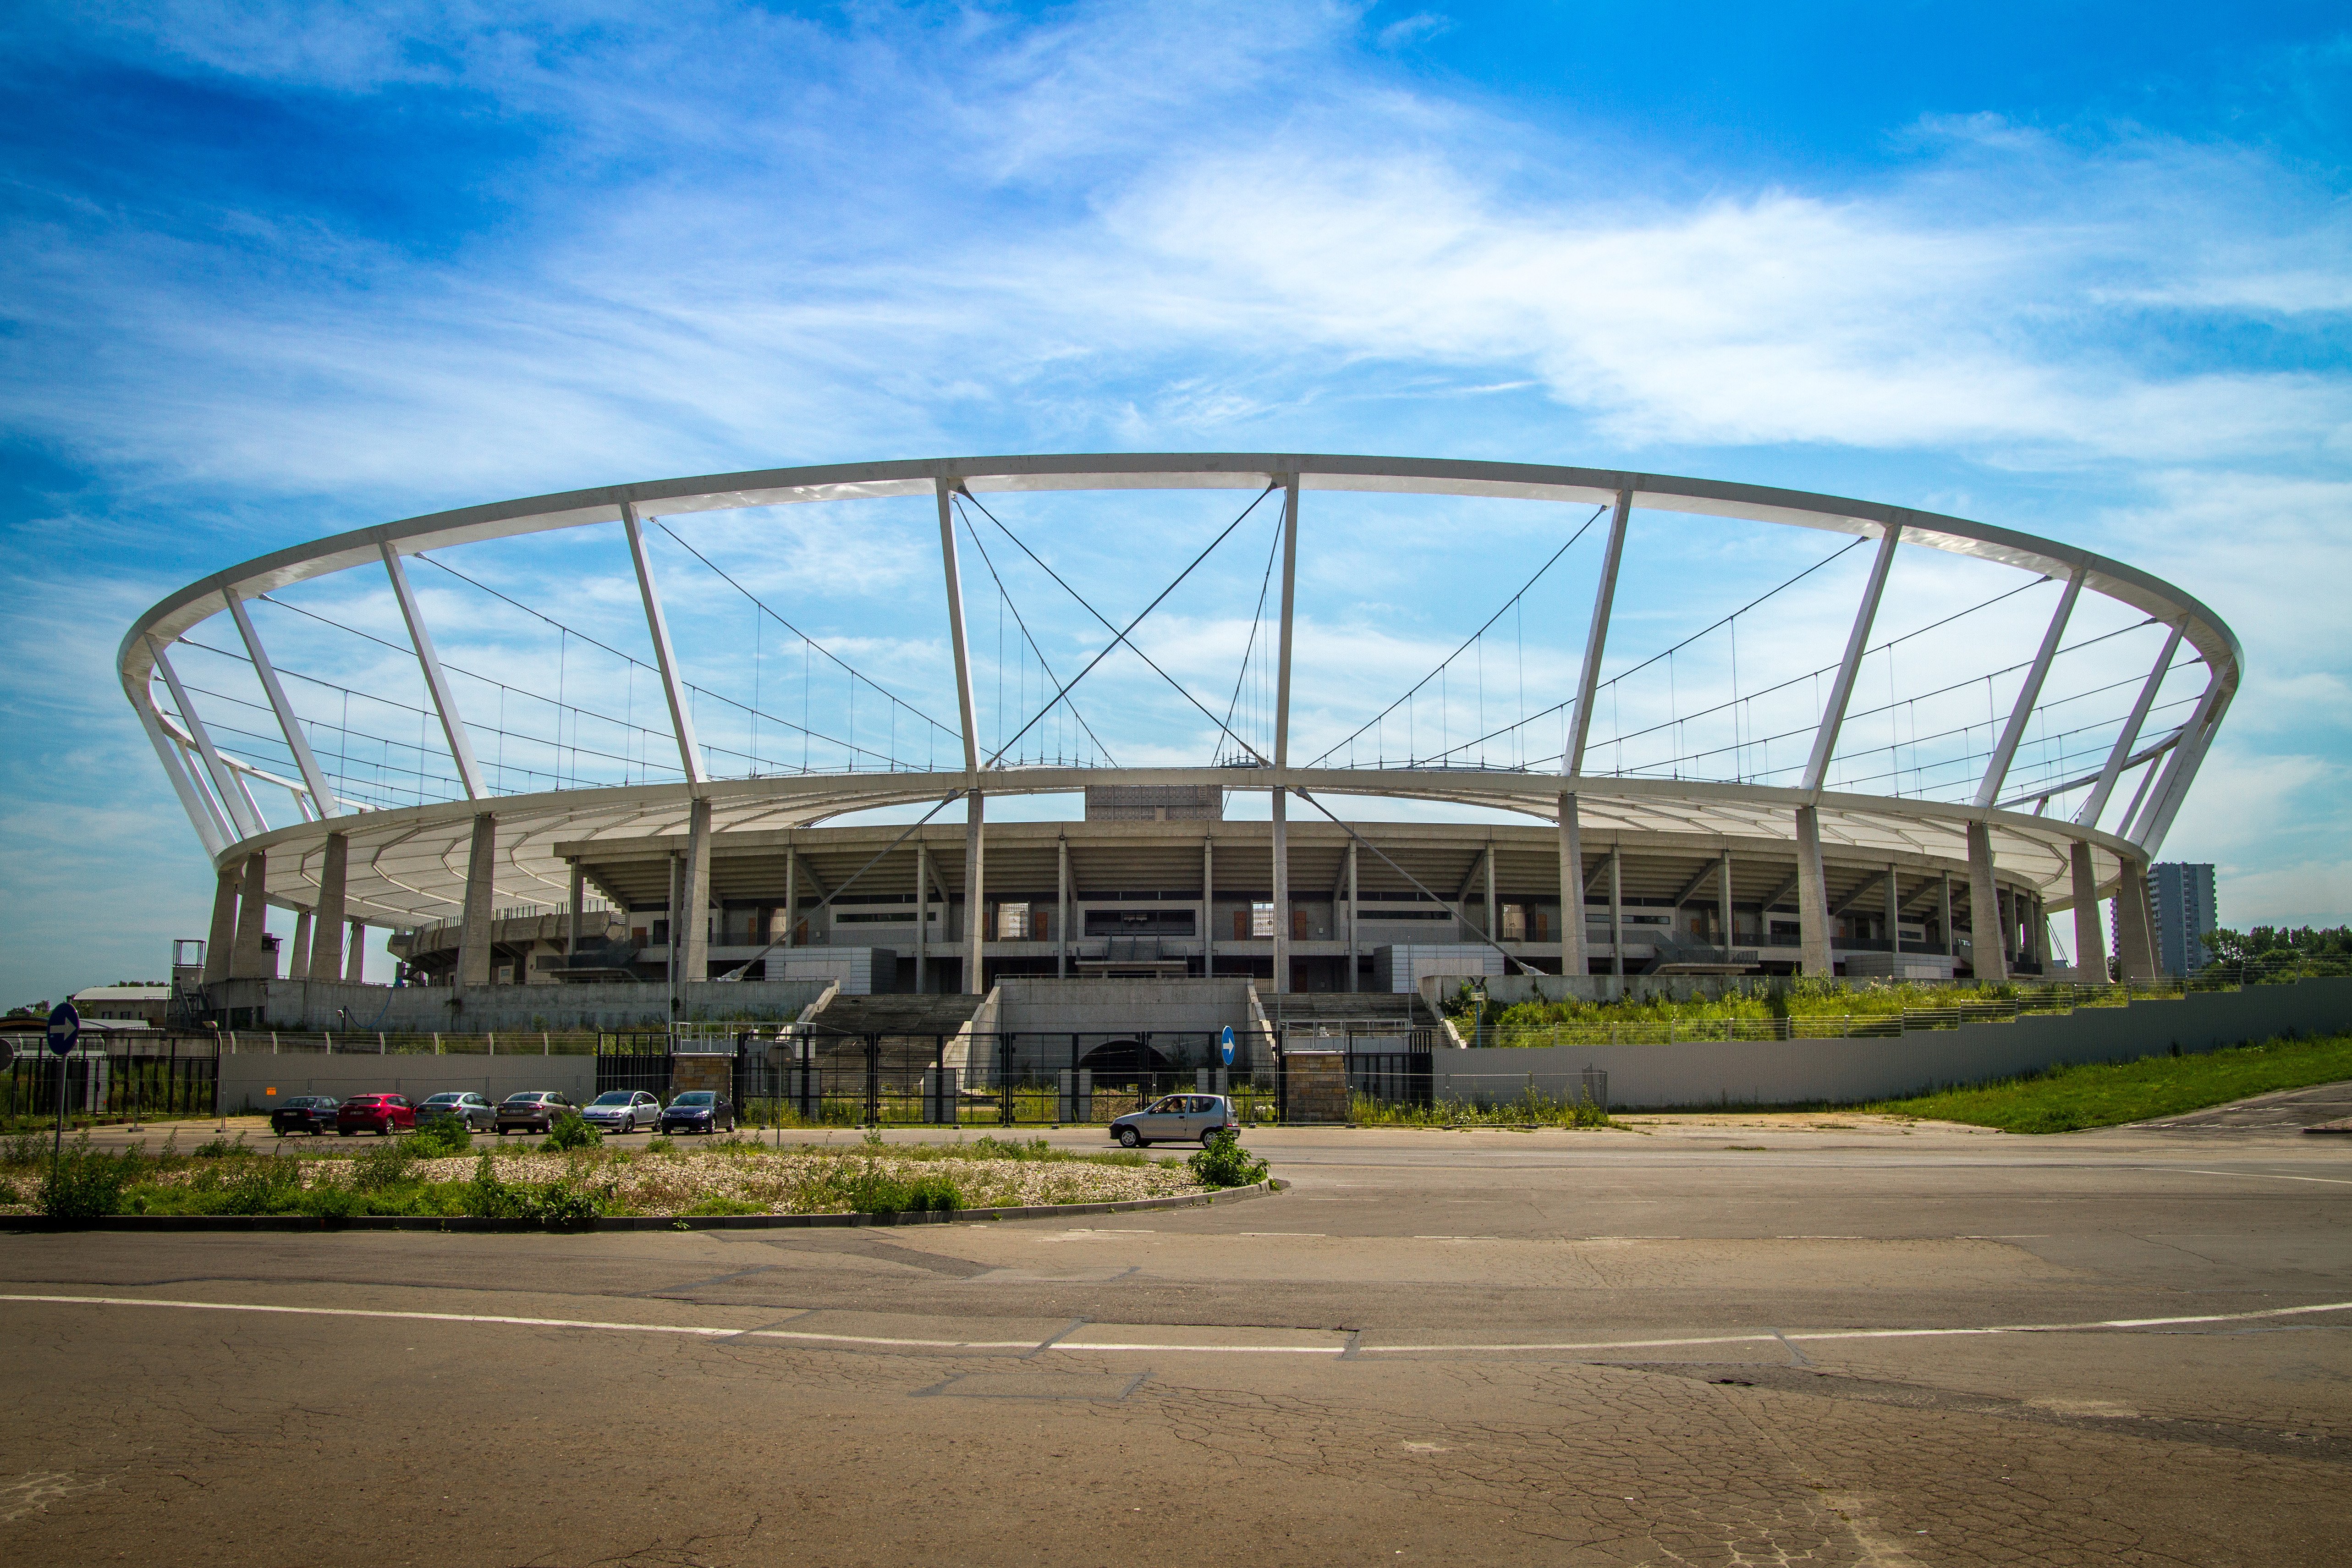
architecture, structure, construction, park, soccer, football, stadium, arena, sports, assembly, under, poland, race track, site, development, polska, polish, stadion, venues, silesian, slask, slaski, chorzow, skyway, sport venue